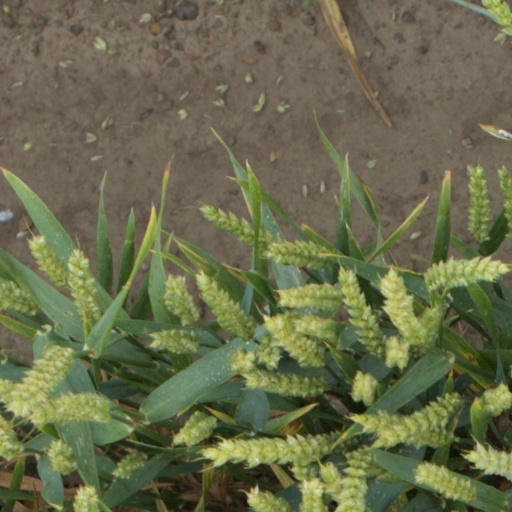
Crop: wheat